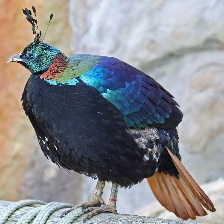
Species: HIMALAYAN MONAL
Scientific name: LOPHOPHORUS IMPEJANUS